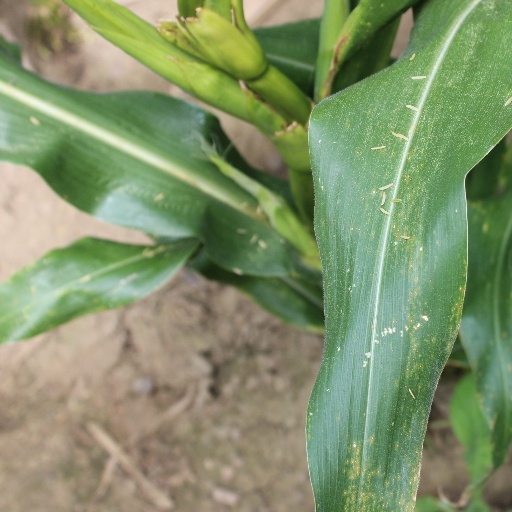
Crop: maize; corn